Death of Wolfgang Amadeus Mozart

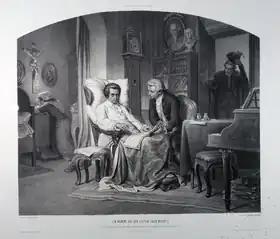
An 1857 lithograph by Franz Schramm, titled "Ein Moment aus den letzten Tagen Mozarts" ("Moment from the Last Days of Mozart"). Mozart, with the score of the Requiem on his lap, gives Süssmayr last-minute instructions. Constanze is to the side and the messenger is leaving through the main door.

Mozart scholarship long followed the accounts of early biographers, which proceeded in large part from the recorded memories of his widow Constanze and her sister Sophie Weber as they were recorded in the biographies by Franz Niemetschek and Georg Nikolaus von Nissen. For instance, the important biography by Hermann Abert largely follows this account. The following is a summary of this view.